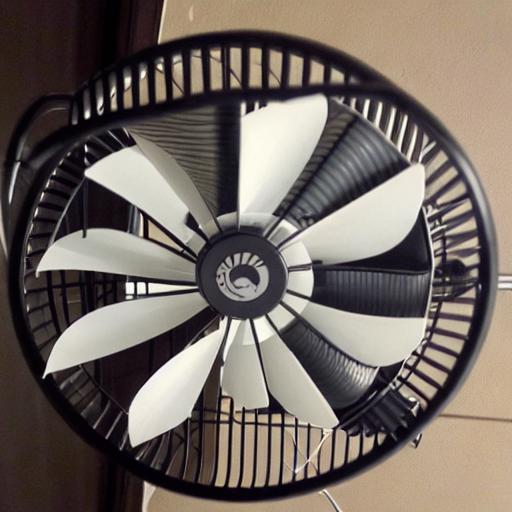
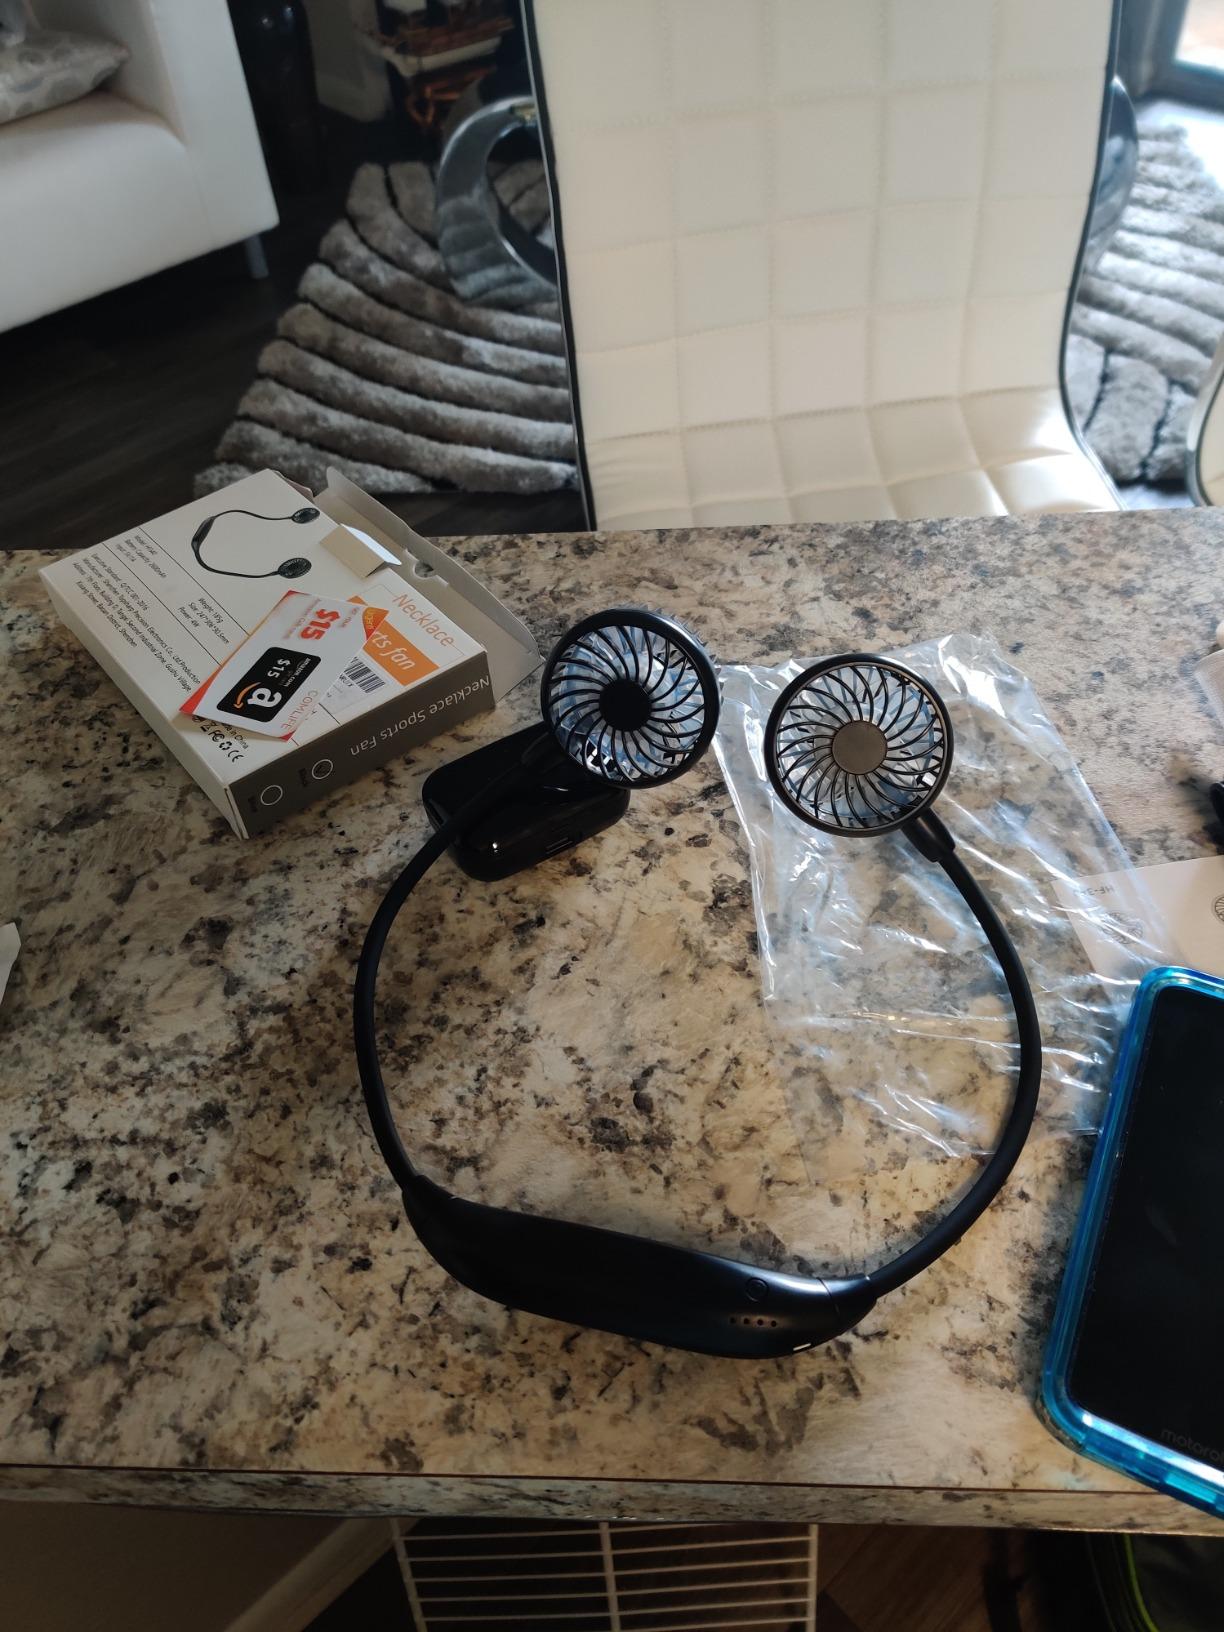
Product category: fan
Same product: no